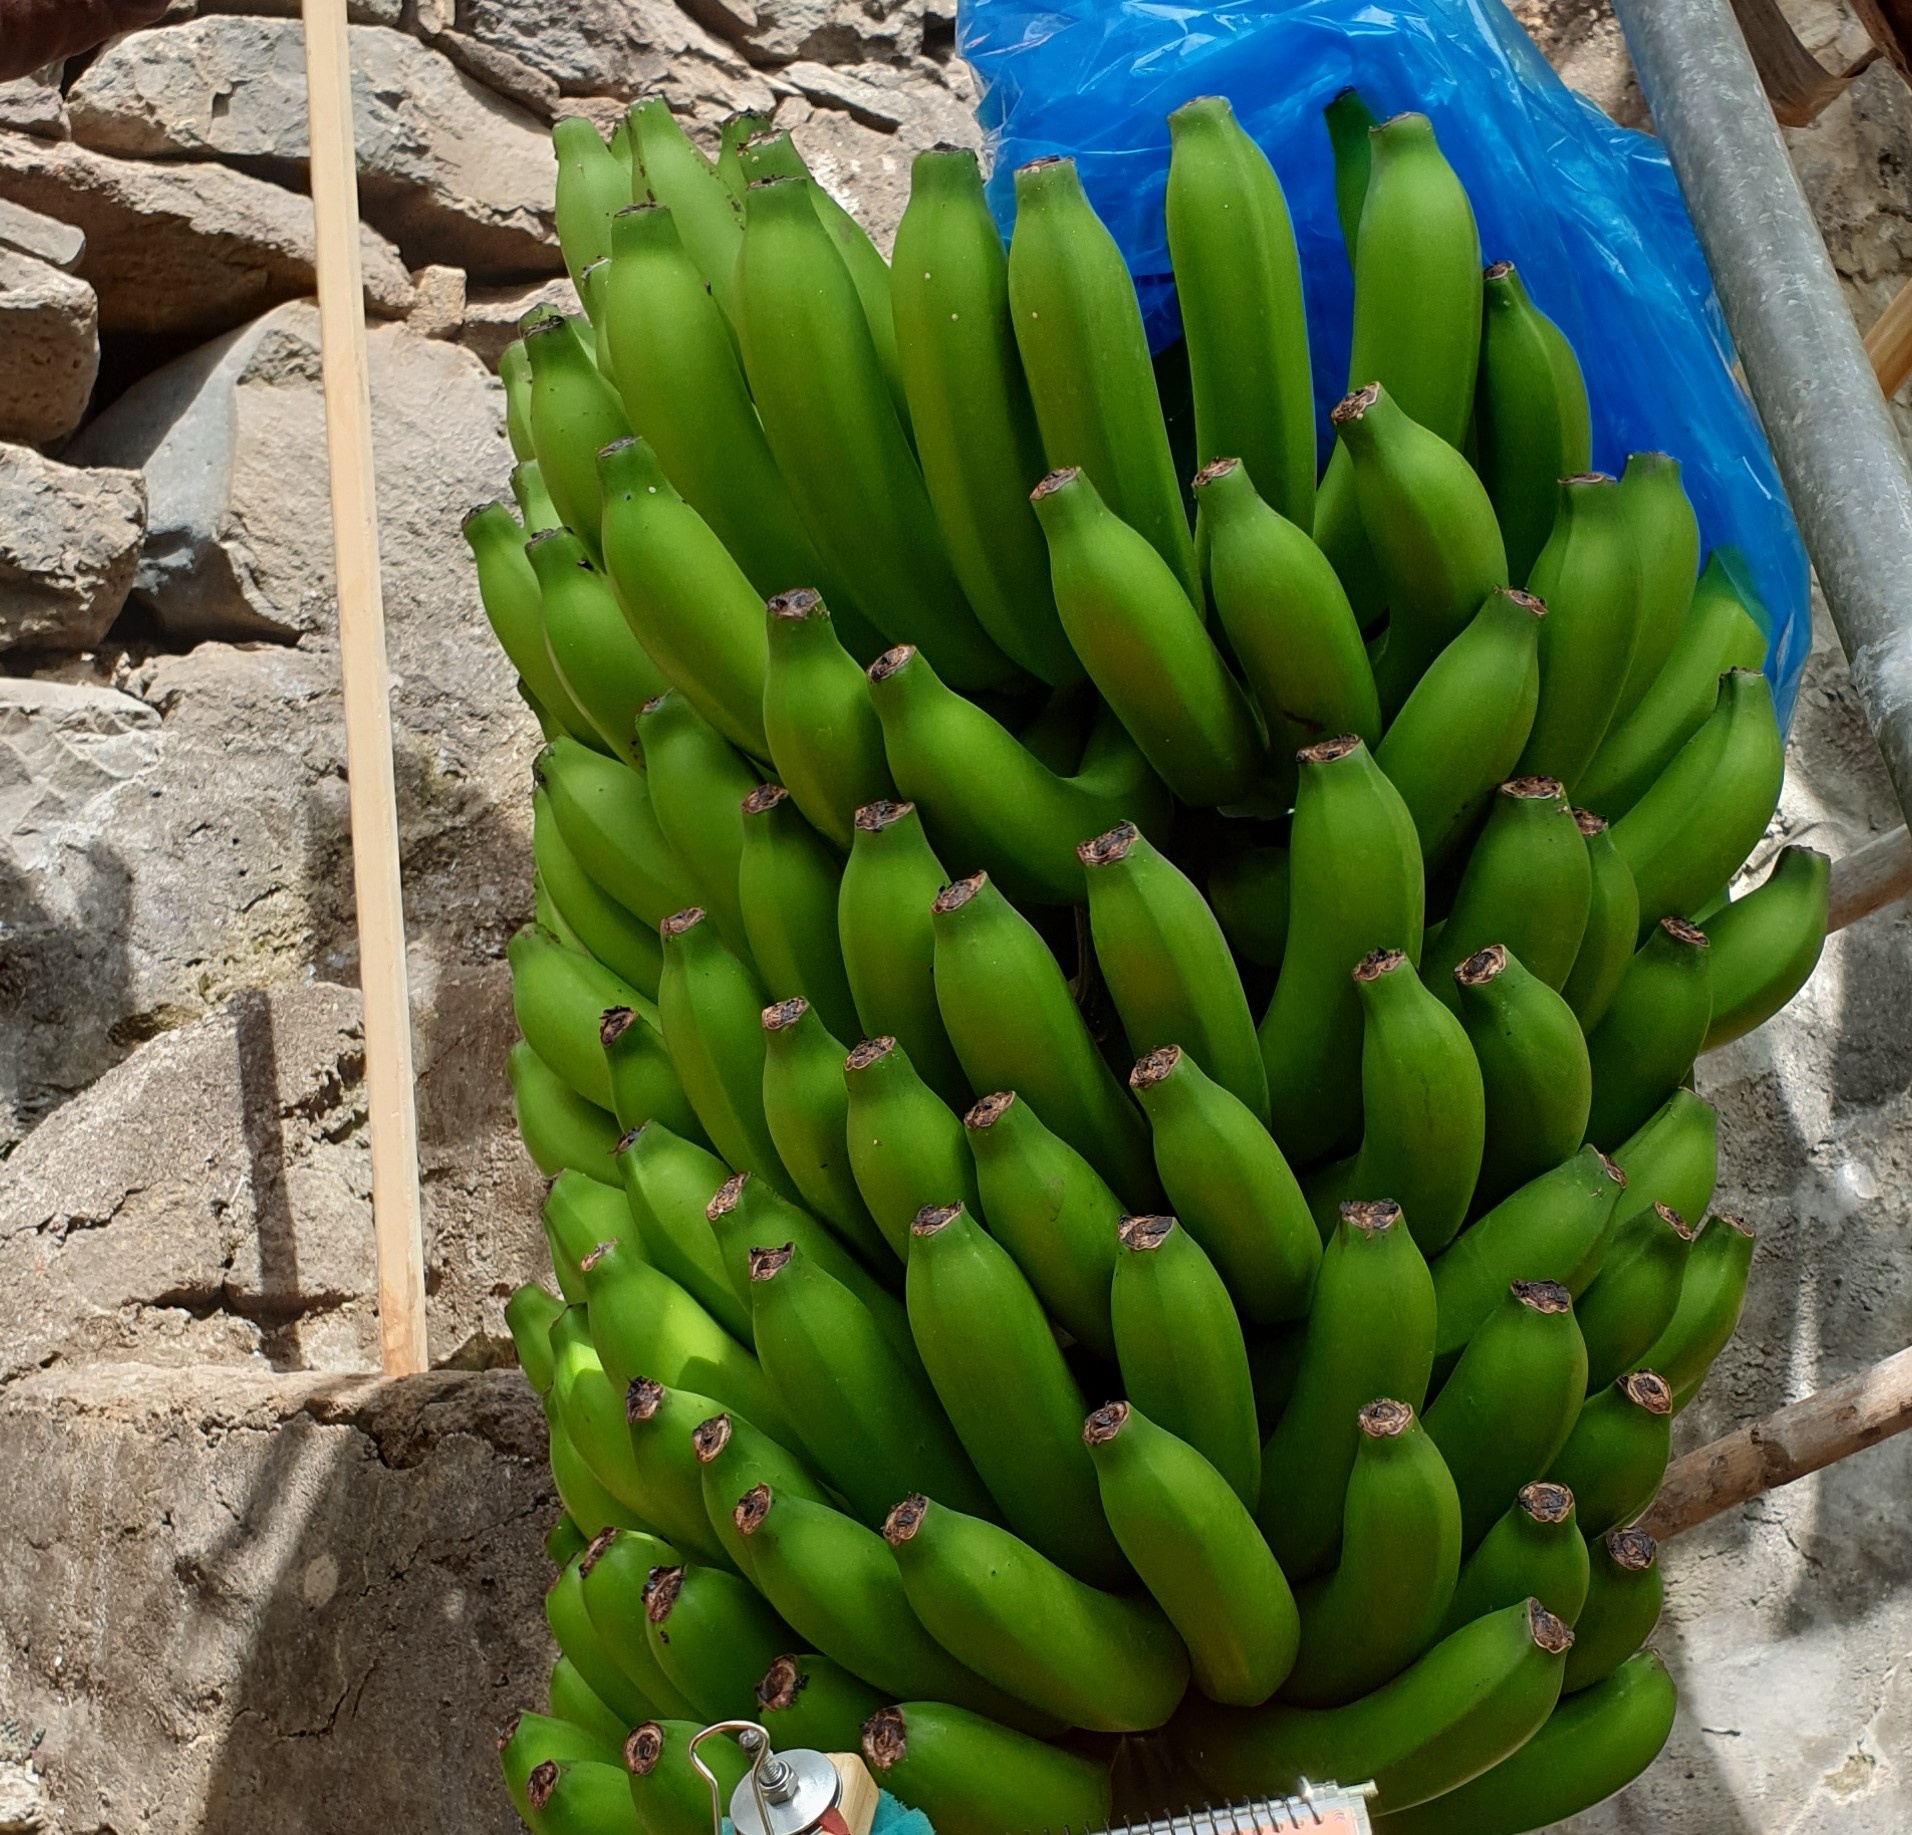
Label: Cut